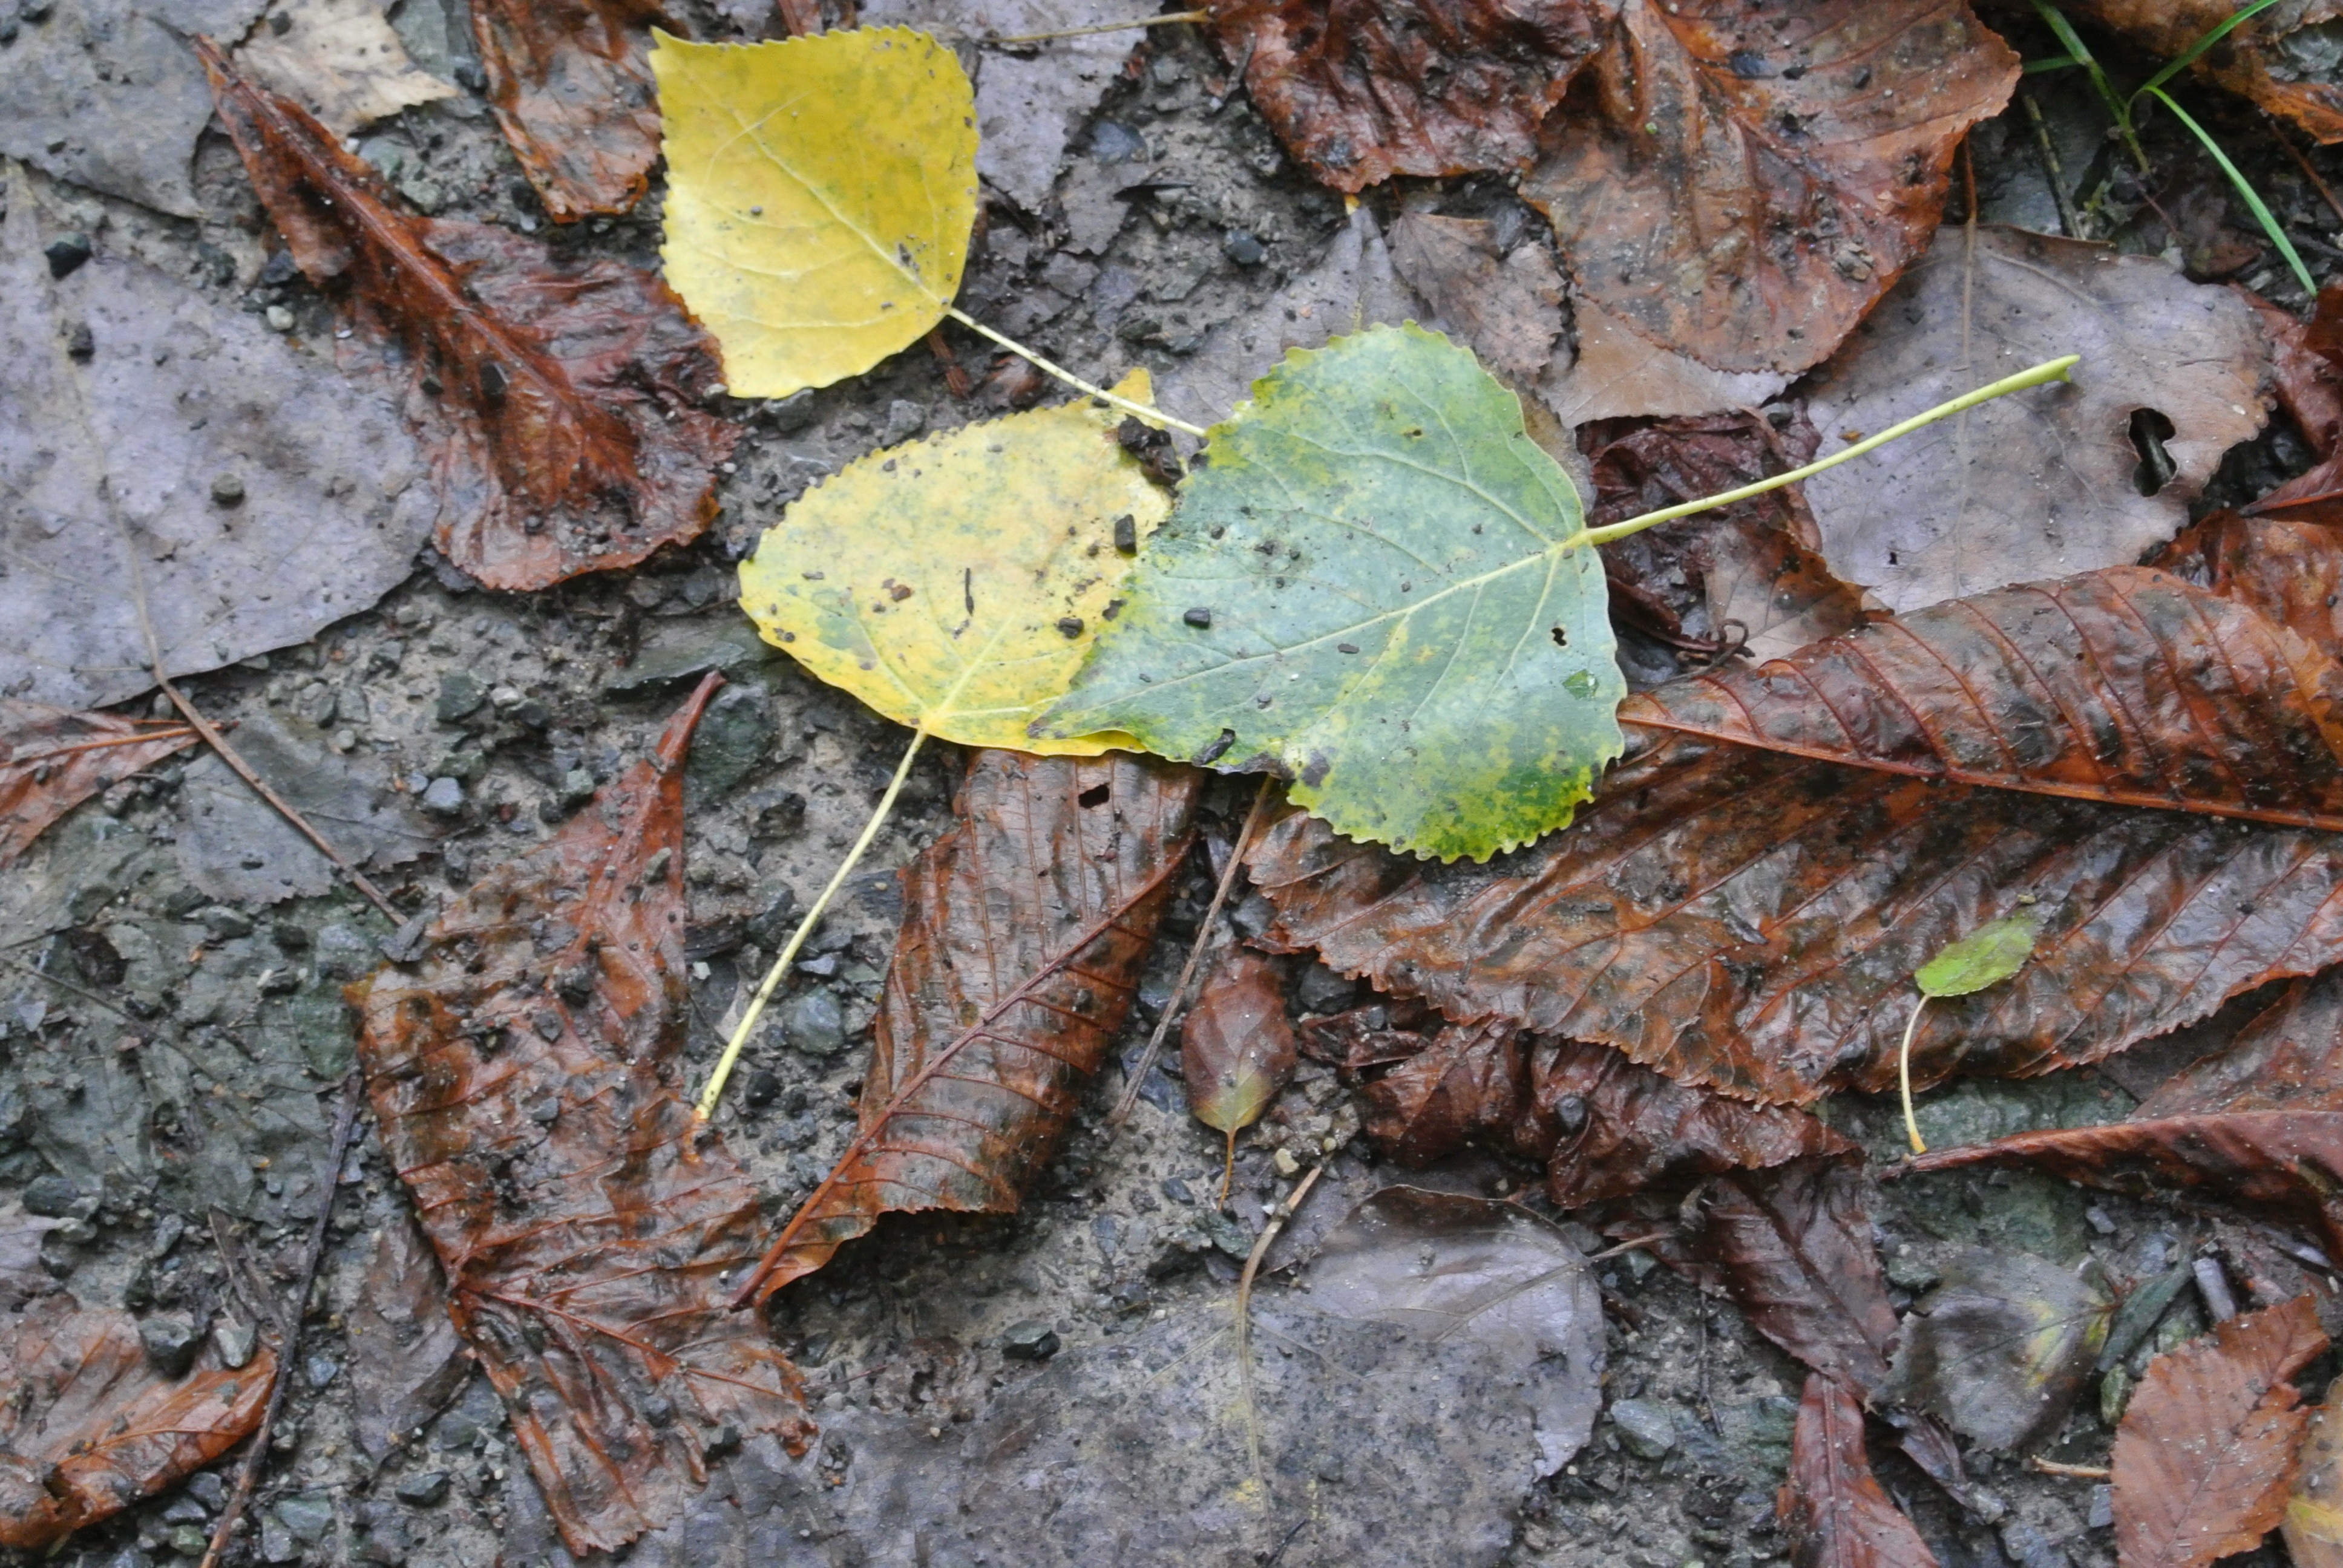
tree, nature, forest, plant, leaf, trunk, wildlife, dirt, mud, autumn, brown, soil, flora, season, fauna, leaves, woodland